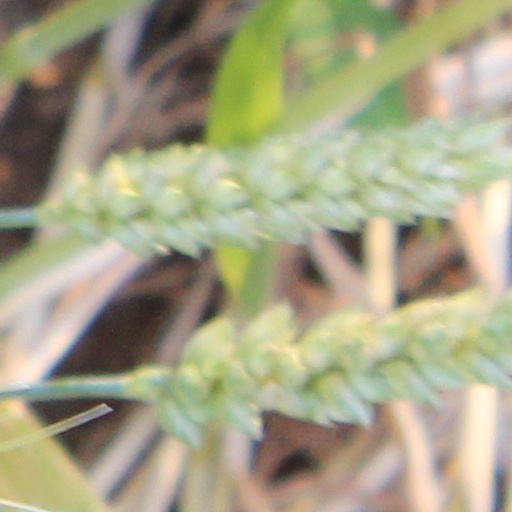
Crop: wheat